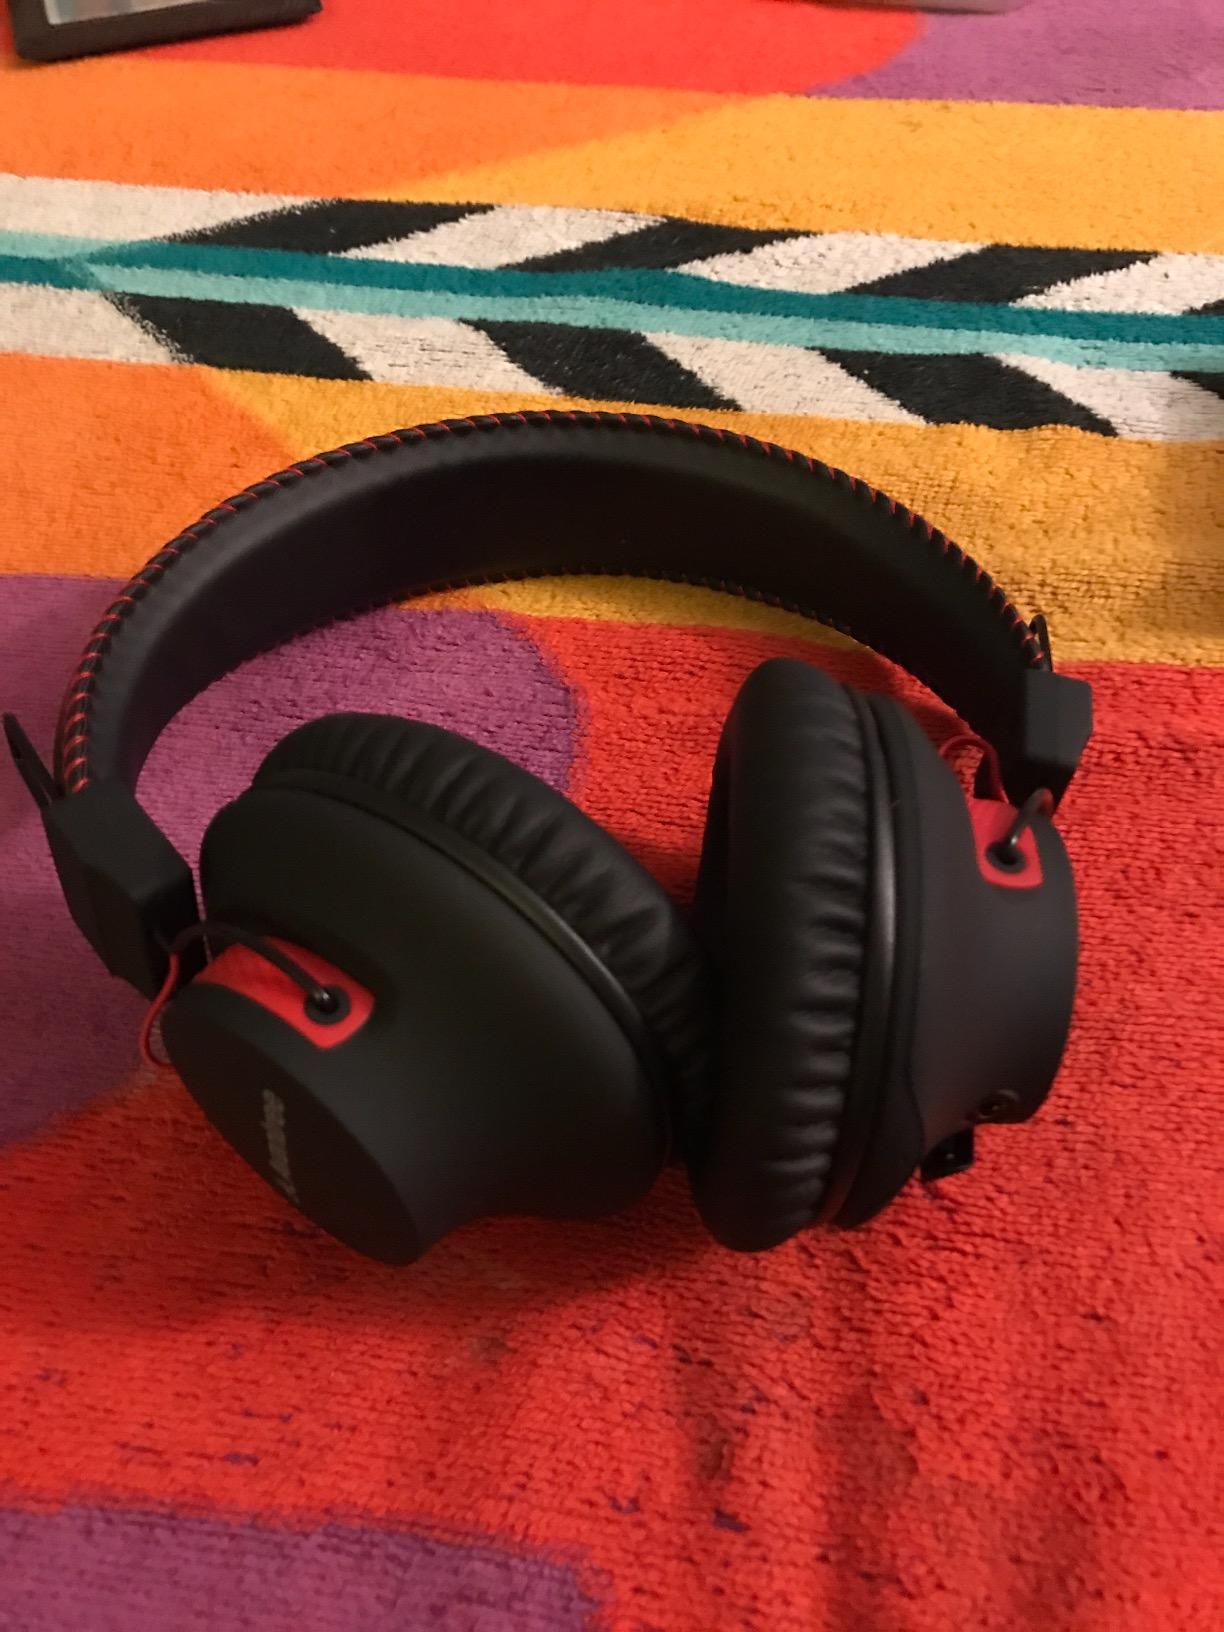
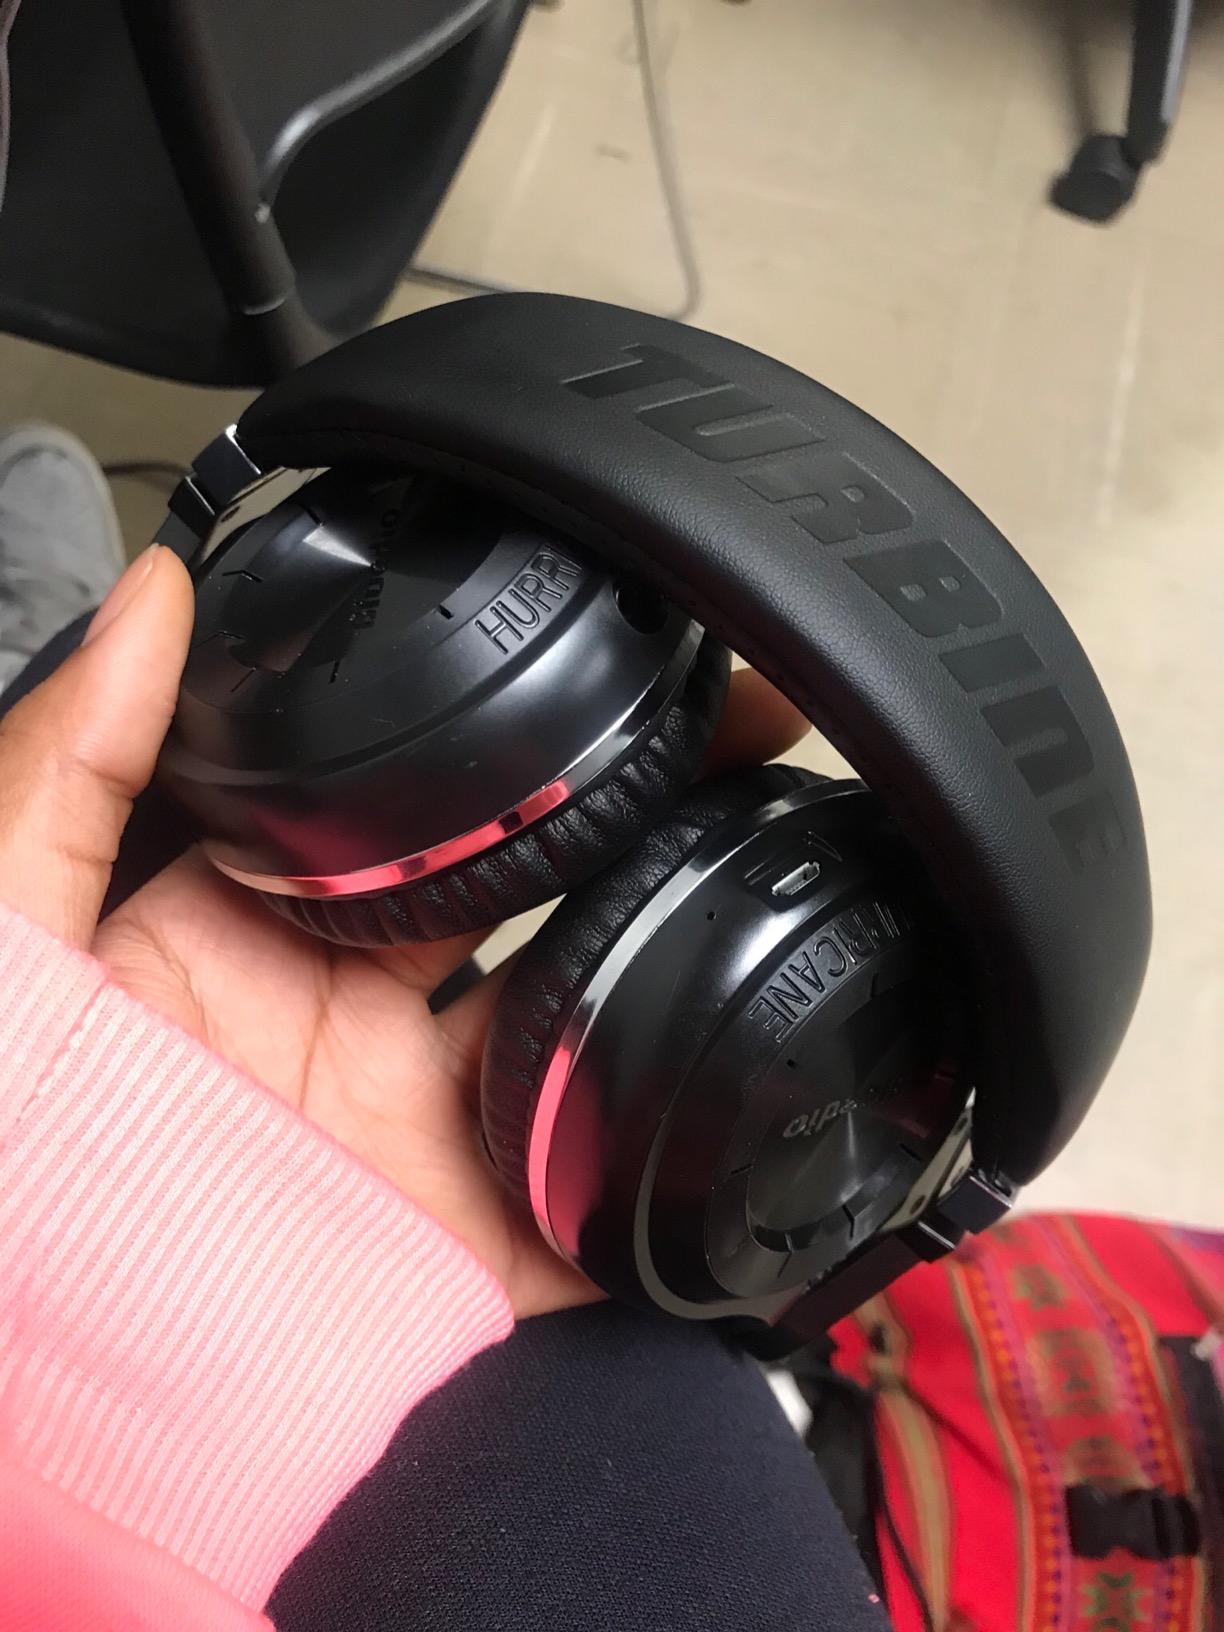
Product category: headphones
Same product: no